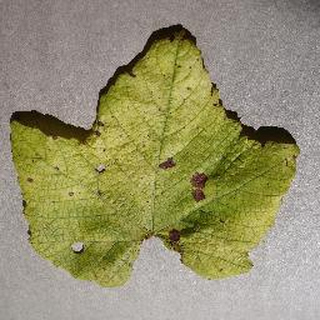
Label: grape_leaf_blight